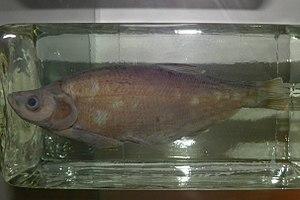
Culter est un genre de poissons téléostéens de la famille des Cyprinidae et de l'ordre des Cypriniformes. Culter est un genre de cyprinidés incluant quatre espèces qui se rencontrent en eau douce en Asie orientale. Le nom est dérivé du mot latin « culter », qui signifie « couteau ».